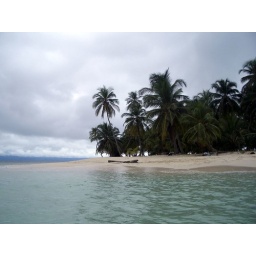
Dog Island beach in San Blas. The water was waist deep for 50 feet